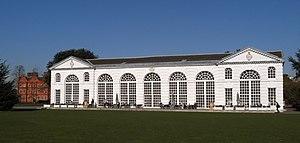
Les jardins de Kew sont un ensemble de jardins et de serres situés entre les quartiers de Richmond upon Thames et de Kew, à l'ouest de Londres. Sur une superficie de 121 hectares, ils abritent l'une des plus importantes collections de plantes du monde — plus de 30 000 espèces de végétaux — et un centre de recherche en botanique réputé. Leur herbier est également l'un des plus grands du monde, avec plus de sept millions de spécimens. Fondé en 1759, ce lieu devenu emblématique de l'époque victorienne, qui accueille chaque année deux millions de visiteurs, a été inscrit en juillet 2003 sur la liste du patrimoine mondial établie par l'UNESCO.